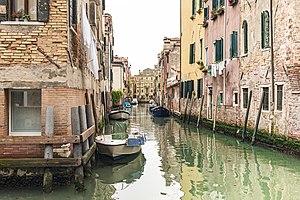
Les rio dell'Acqua Dolce est un canal de Venise dans le sestiere de Cannaregio en Italie.